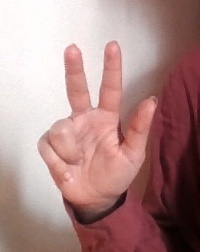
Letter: al